Confidential (magazine)

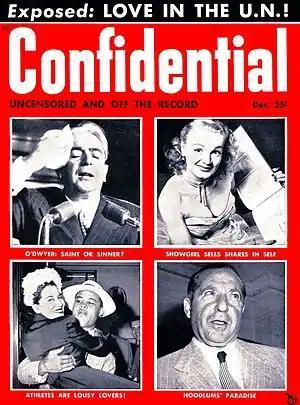
First issue of "Confidential", December 1952

The first "Confidential" issue was dated December (released November) 1952 under the caption "The Lid Is Off!" Its circulation was 250,000 copies. But when the breakup of Marilyn Monroe's marriage to Joe DiMaggio was reported in the August 1953 issue ("Why Joe DiMaggio Is Striking Out with Marilyn Monroe!"), the circulation jumped to 800,000. The quarterly magazine then became bimonthly and was the fastest growing magazine in the United States at the time. Harrison would claim its circulation reached four million, and because every copy was estimated to be read by ten persons, it might have reached a fifth of the US population.